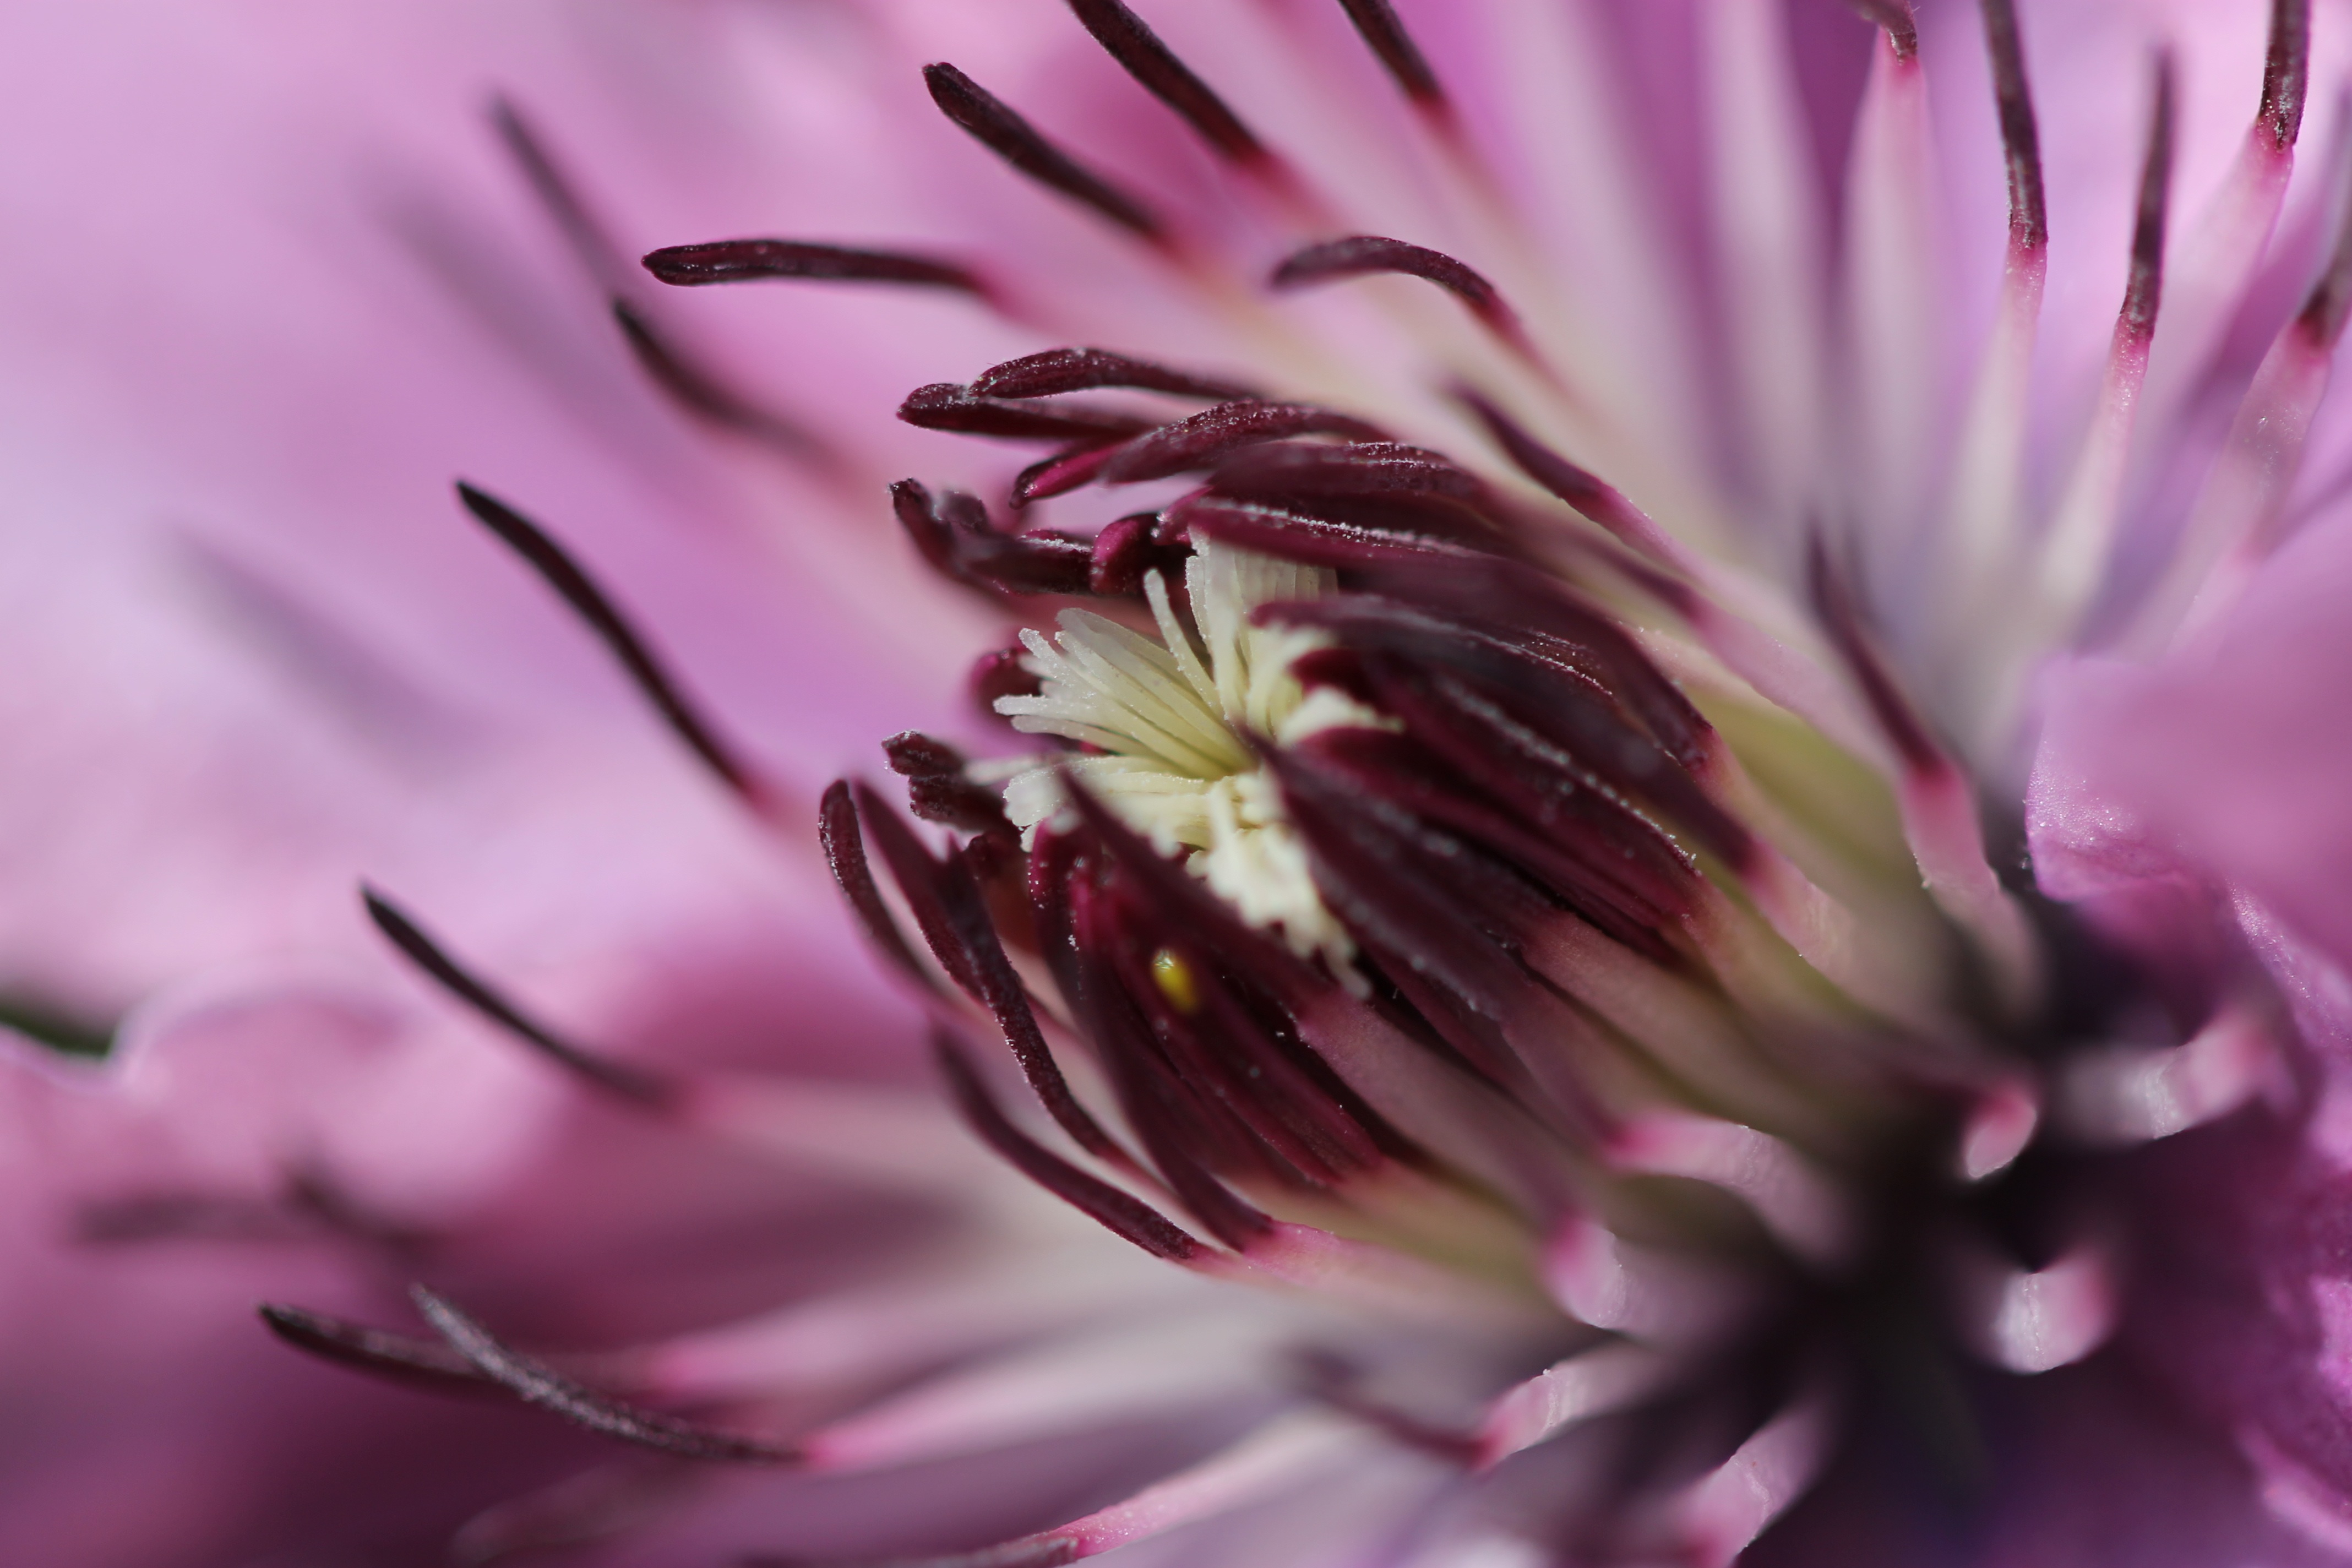
nature, blossom, plant, photography, flower, purple, petal, pollen, botany, garden, pink, flora, wildflower, close up, clematis, macro photography, flowering plant, daisy family, plant stem, land plant